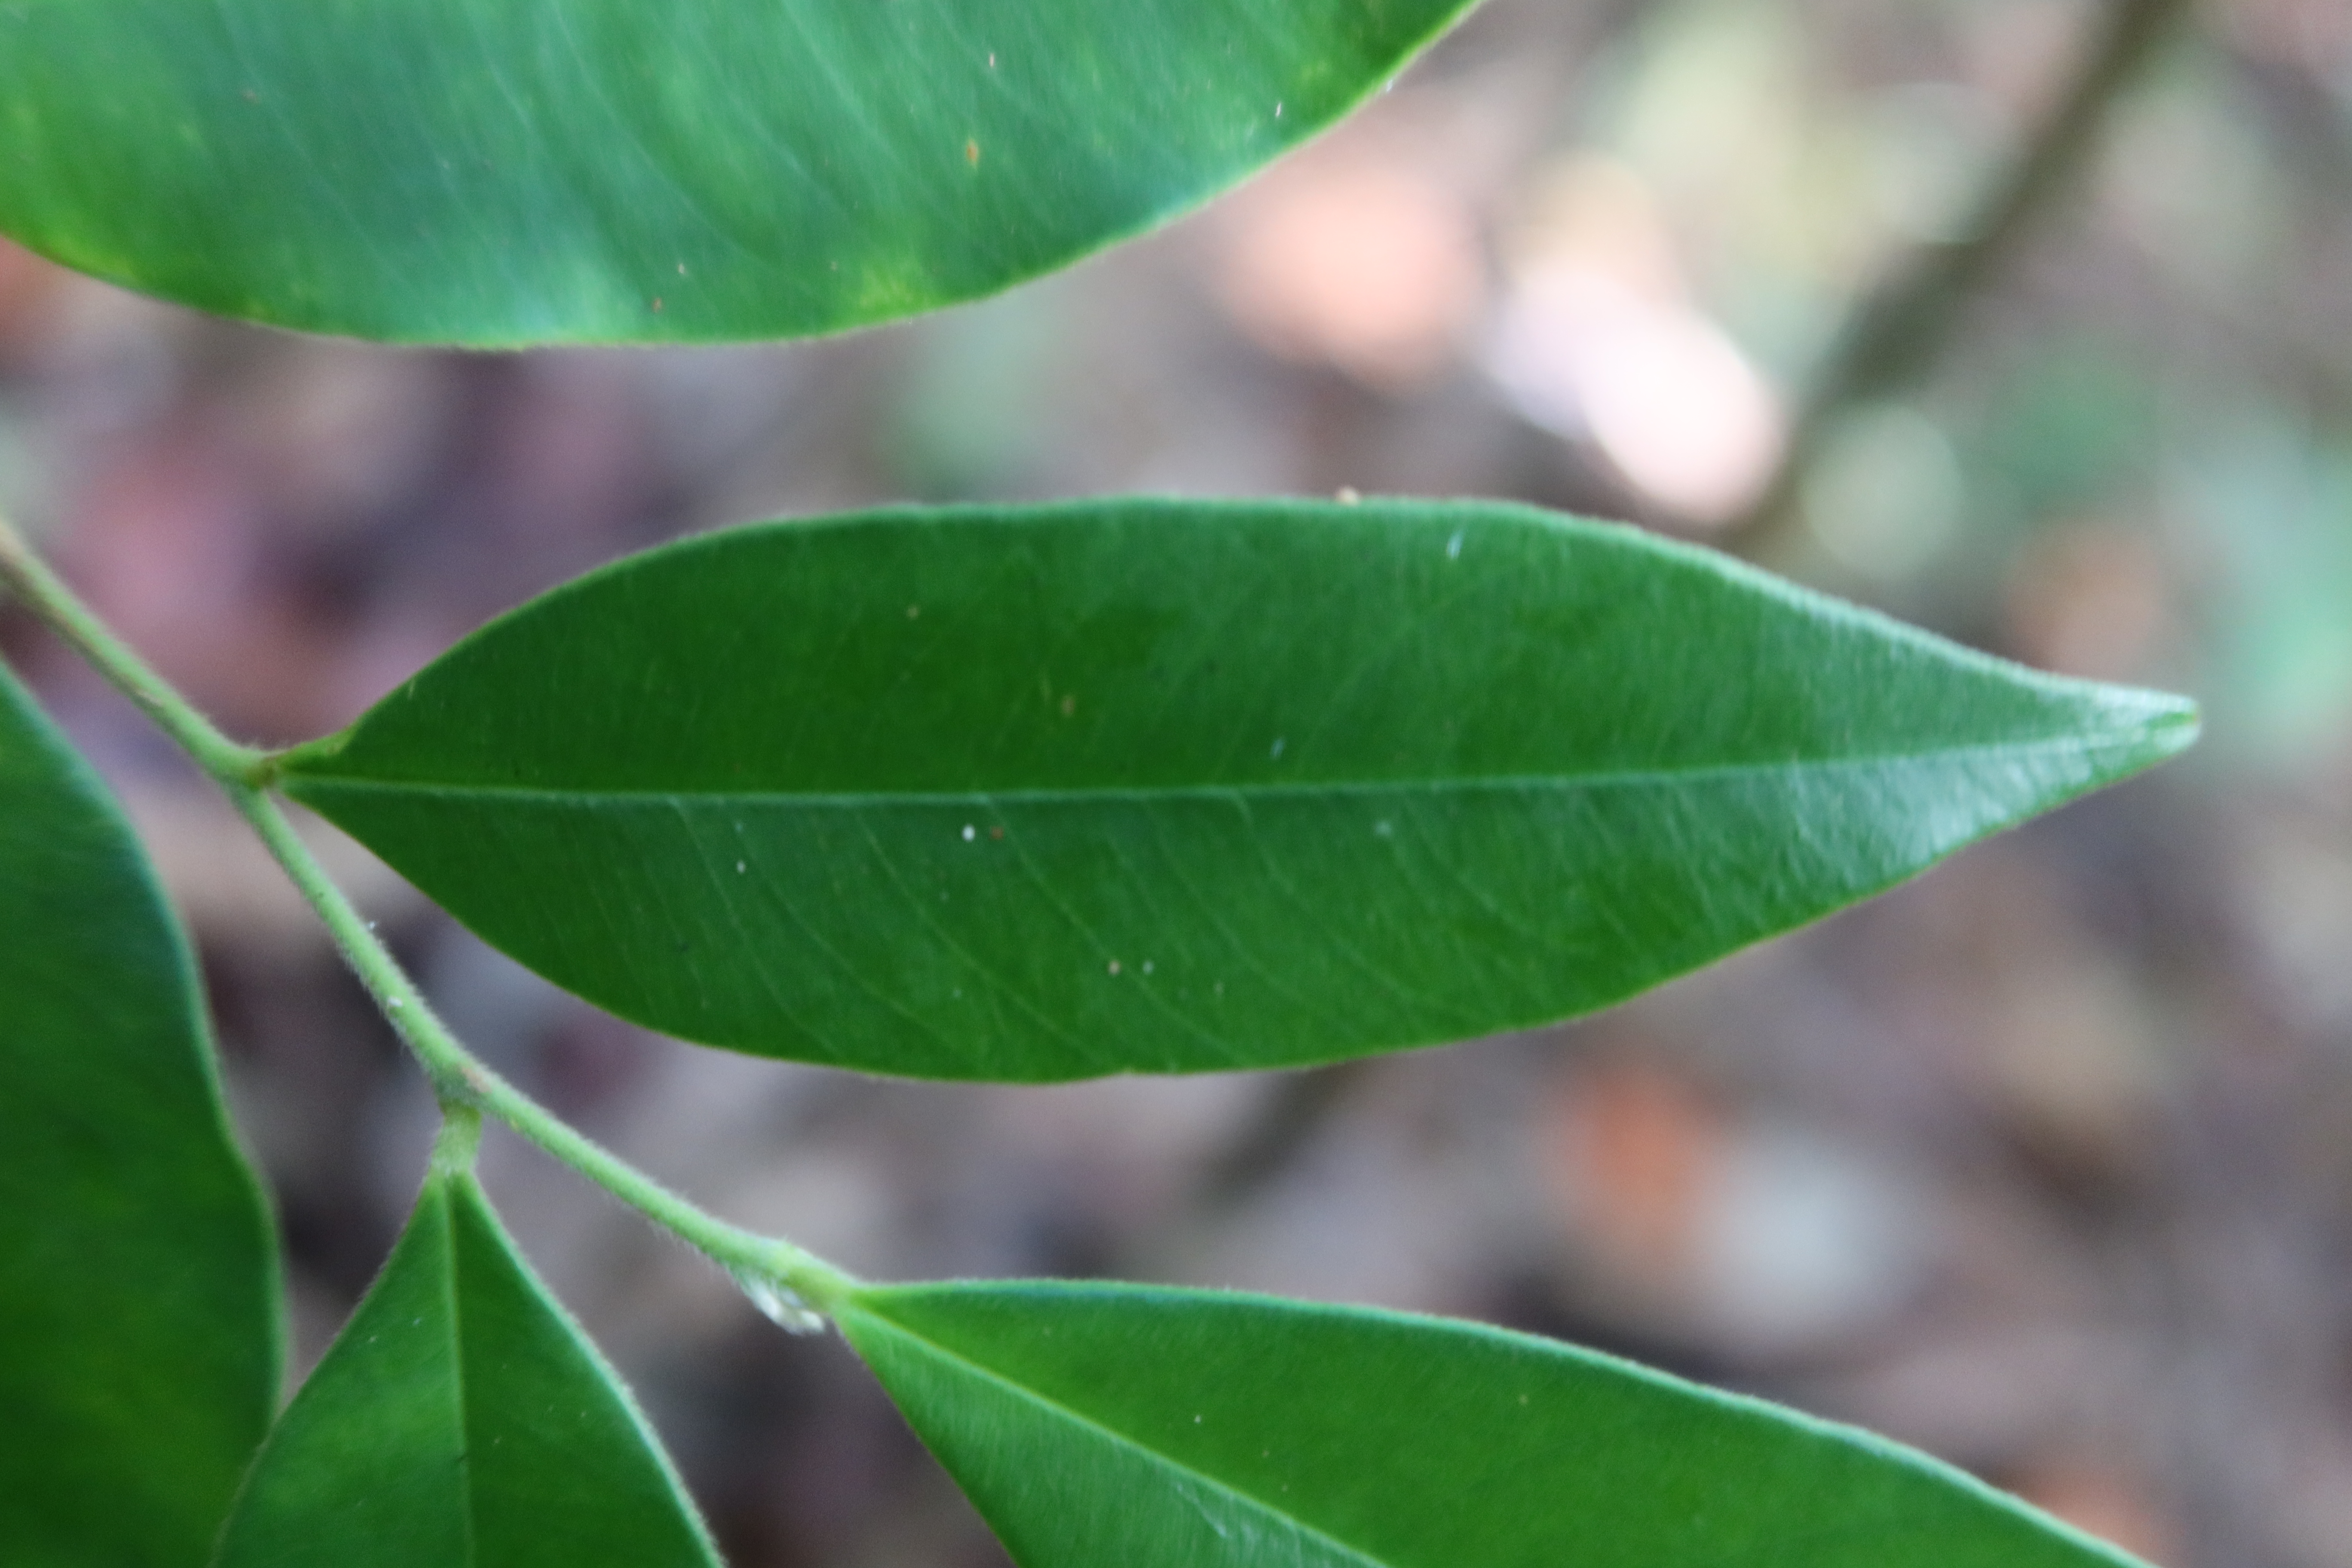
Label: Mealy bugs